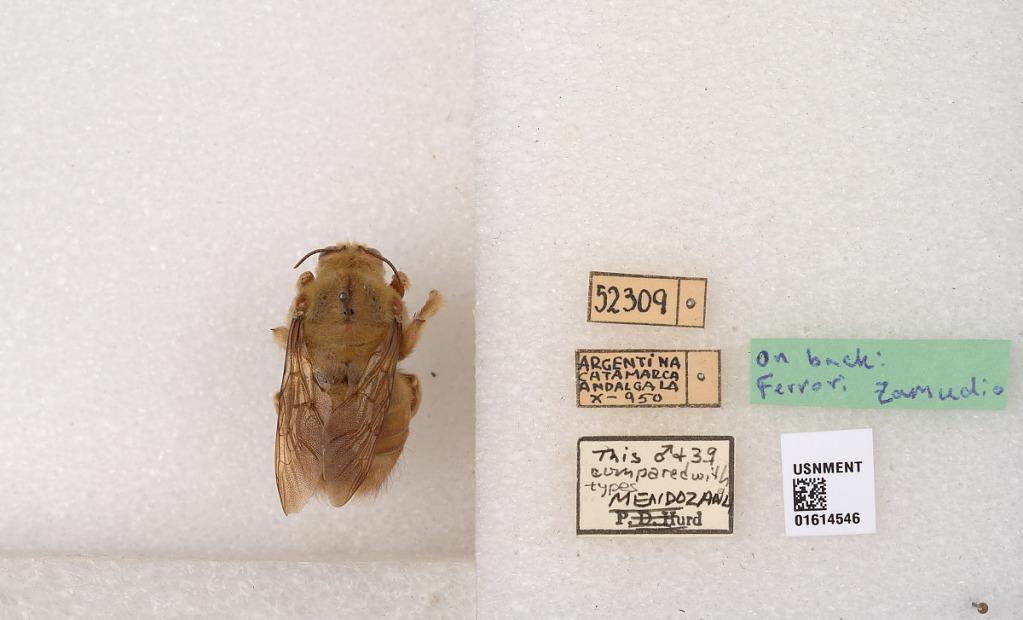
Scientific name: Xylocopa (Neoxylocopa) mendozana Enderlein
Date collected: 1950-10-1
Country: Argentina
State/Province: Catamarca
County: Andalgala
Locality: Andalgala